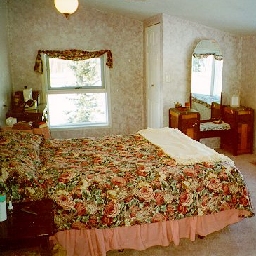
Room type: bedroom